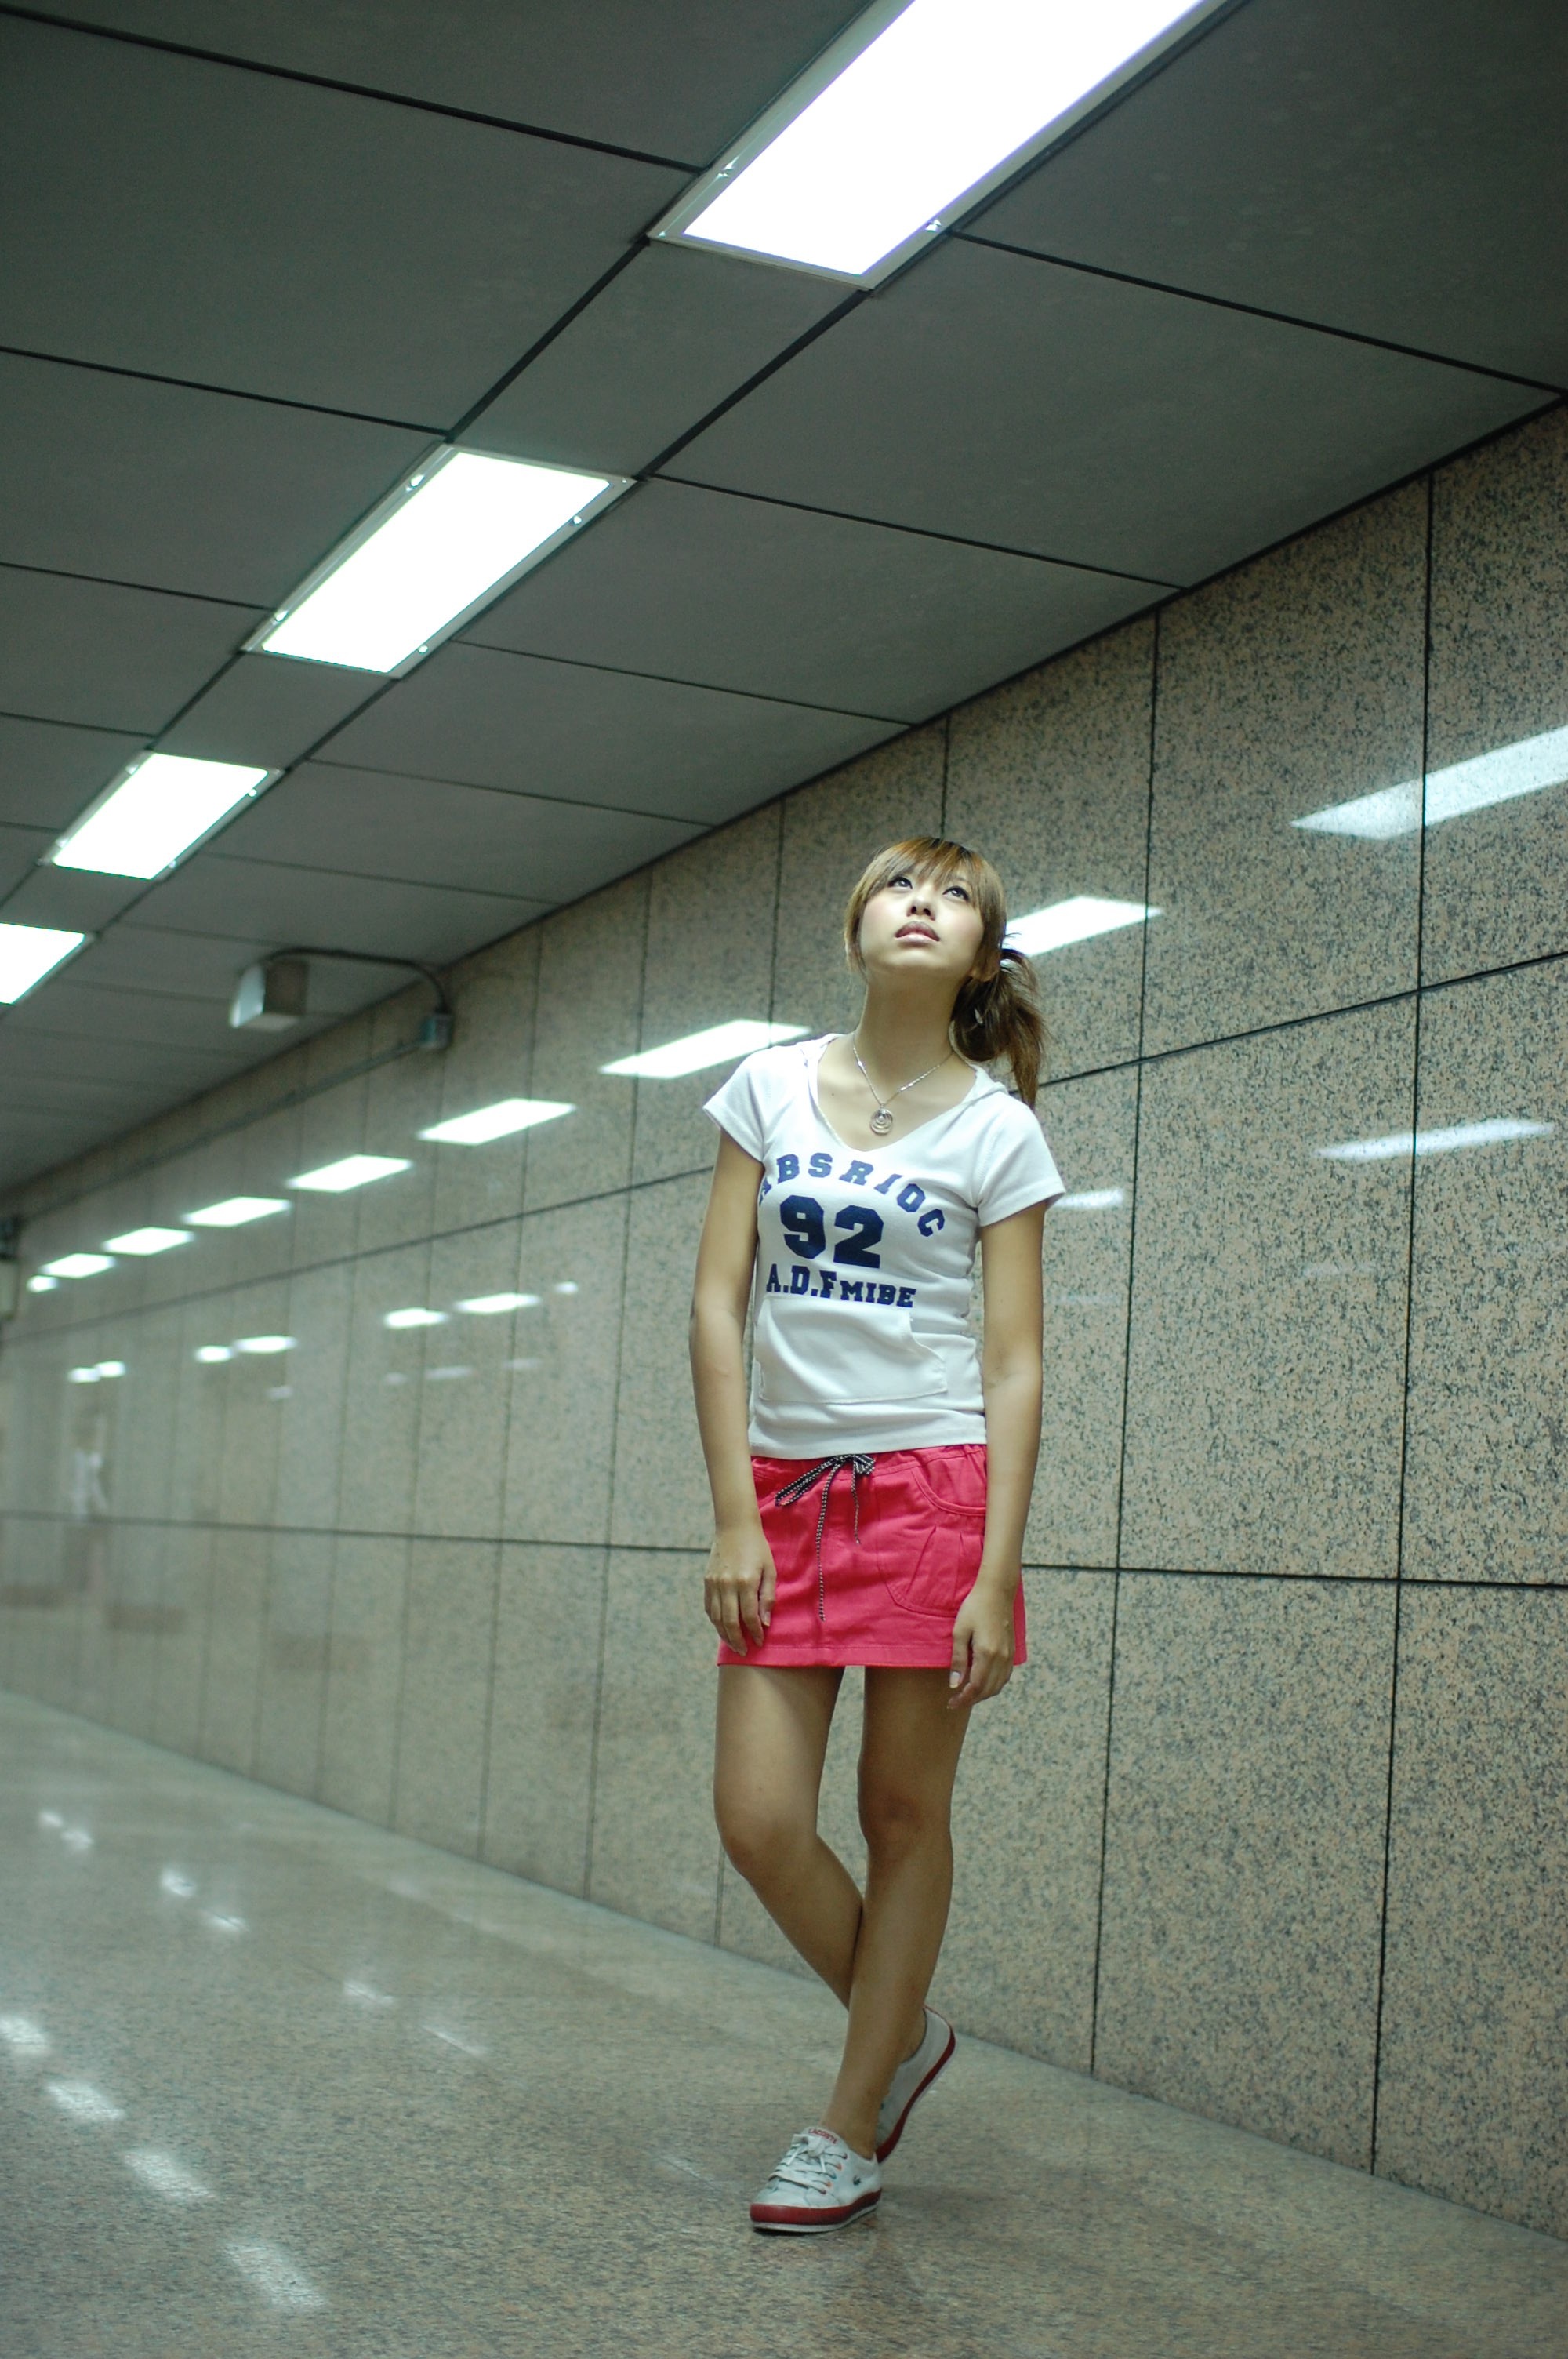
portrait, model, asia, fashion, clothing, girls, footwear, statues, young women